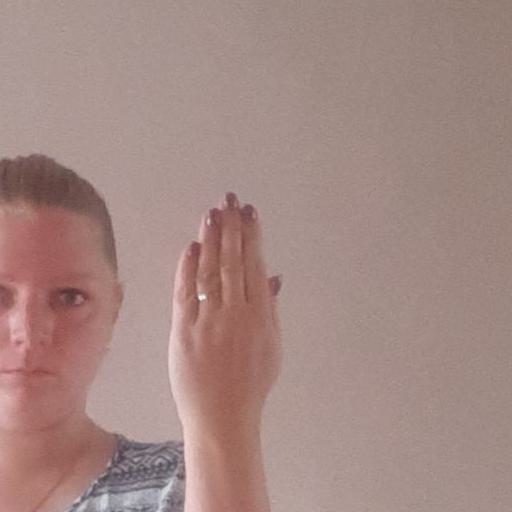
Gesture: stop_inverted